Lucky Girl (2001 film)

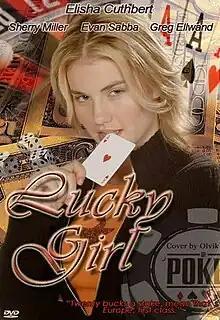
Theatrical release poster

Lucky Girl (also known as My Daughter's Secret Life) is a 2001 Canadian drama film starring Elisha Cuthbert, Sherry Miller, and Charlotte Sullivan, directed by John Fawcett. It's about a high school student whose obsession with gambling leads to her accumulating a mountain of debt and causes a high degree of family tension.